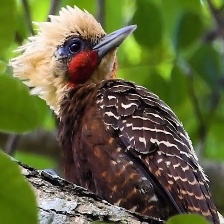
Species: BLONDE CRESTED WOODPECKER
Scientific name: CELEUS FLAVESCENS